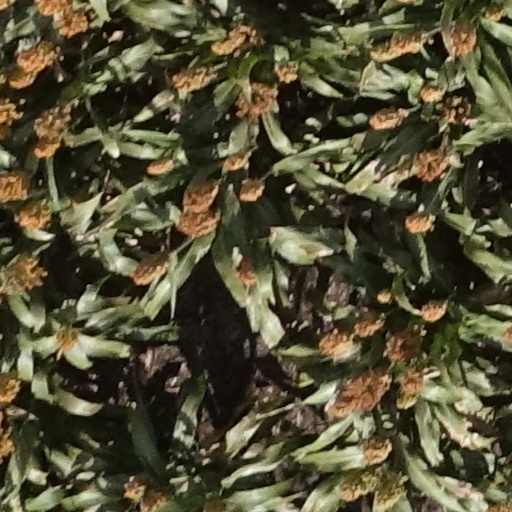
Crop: sorghum